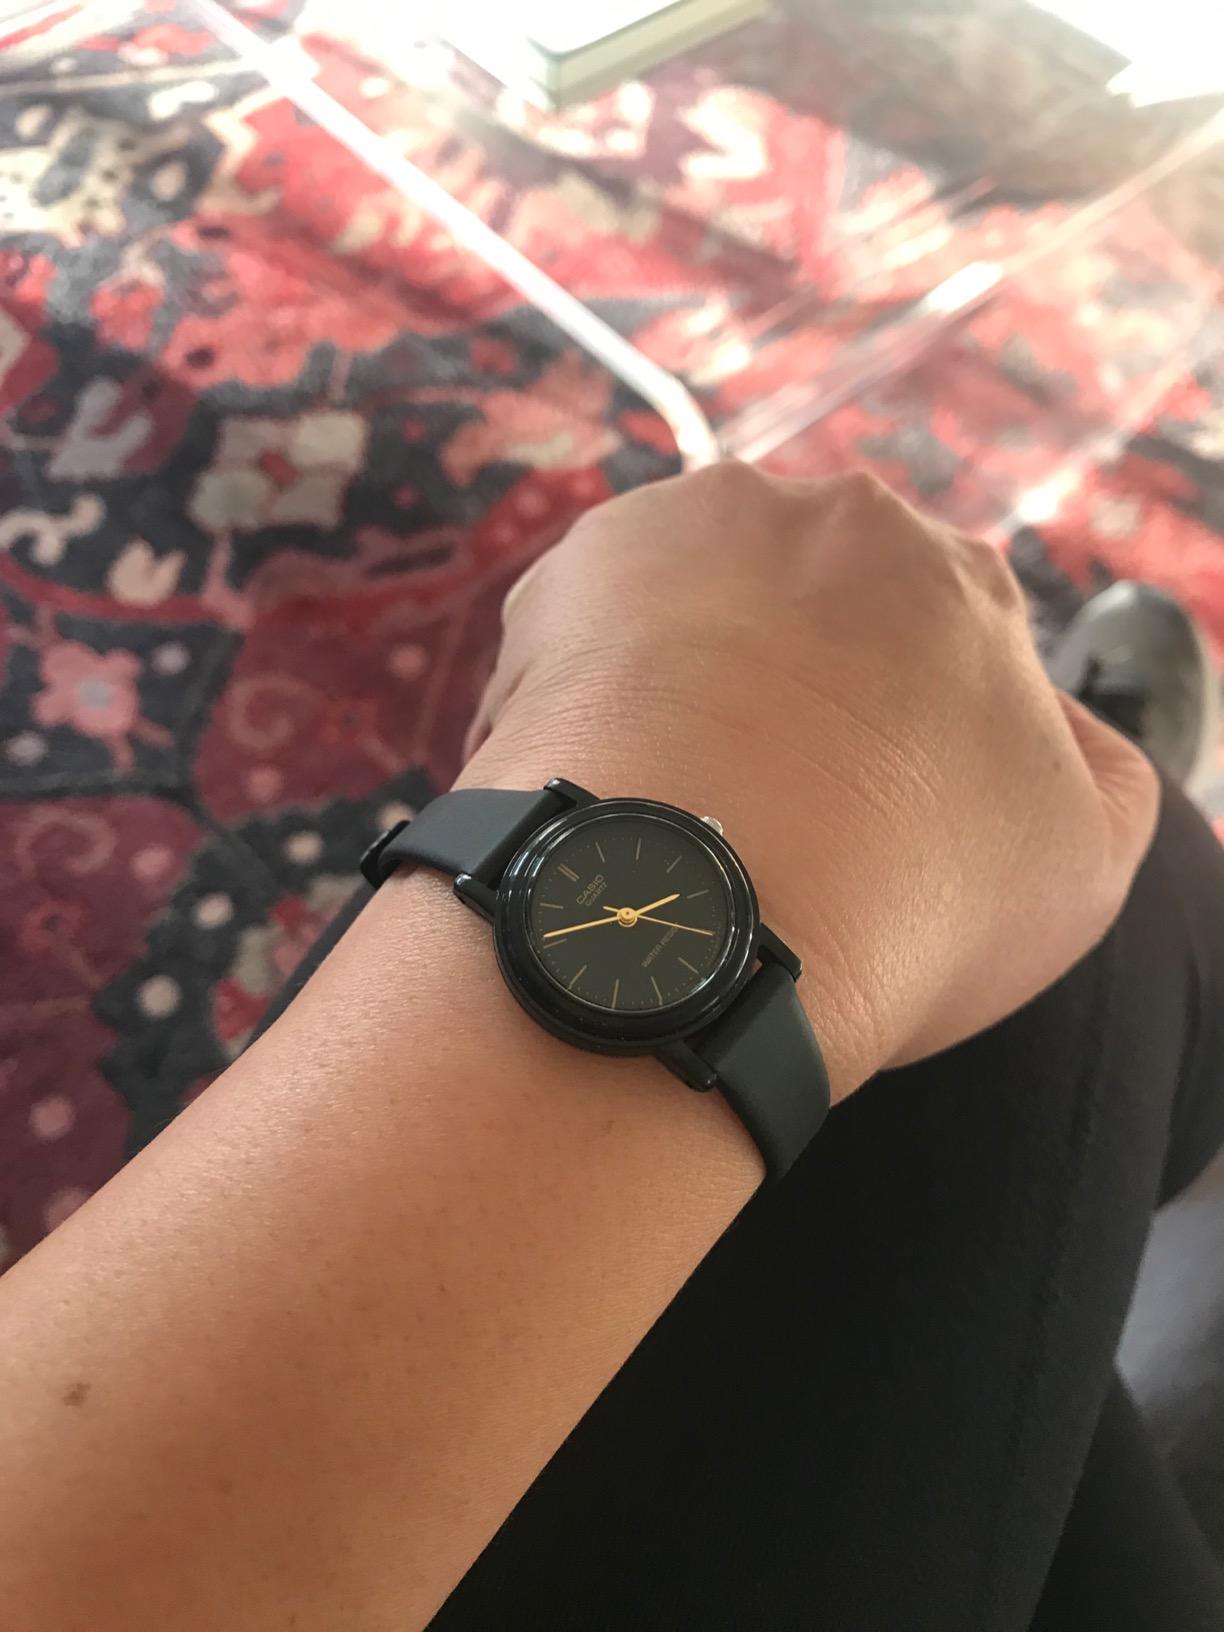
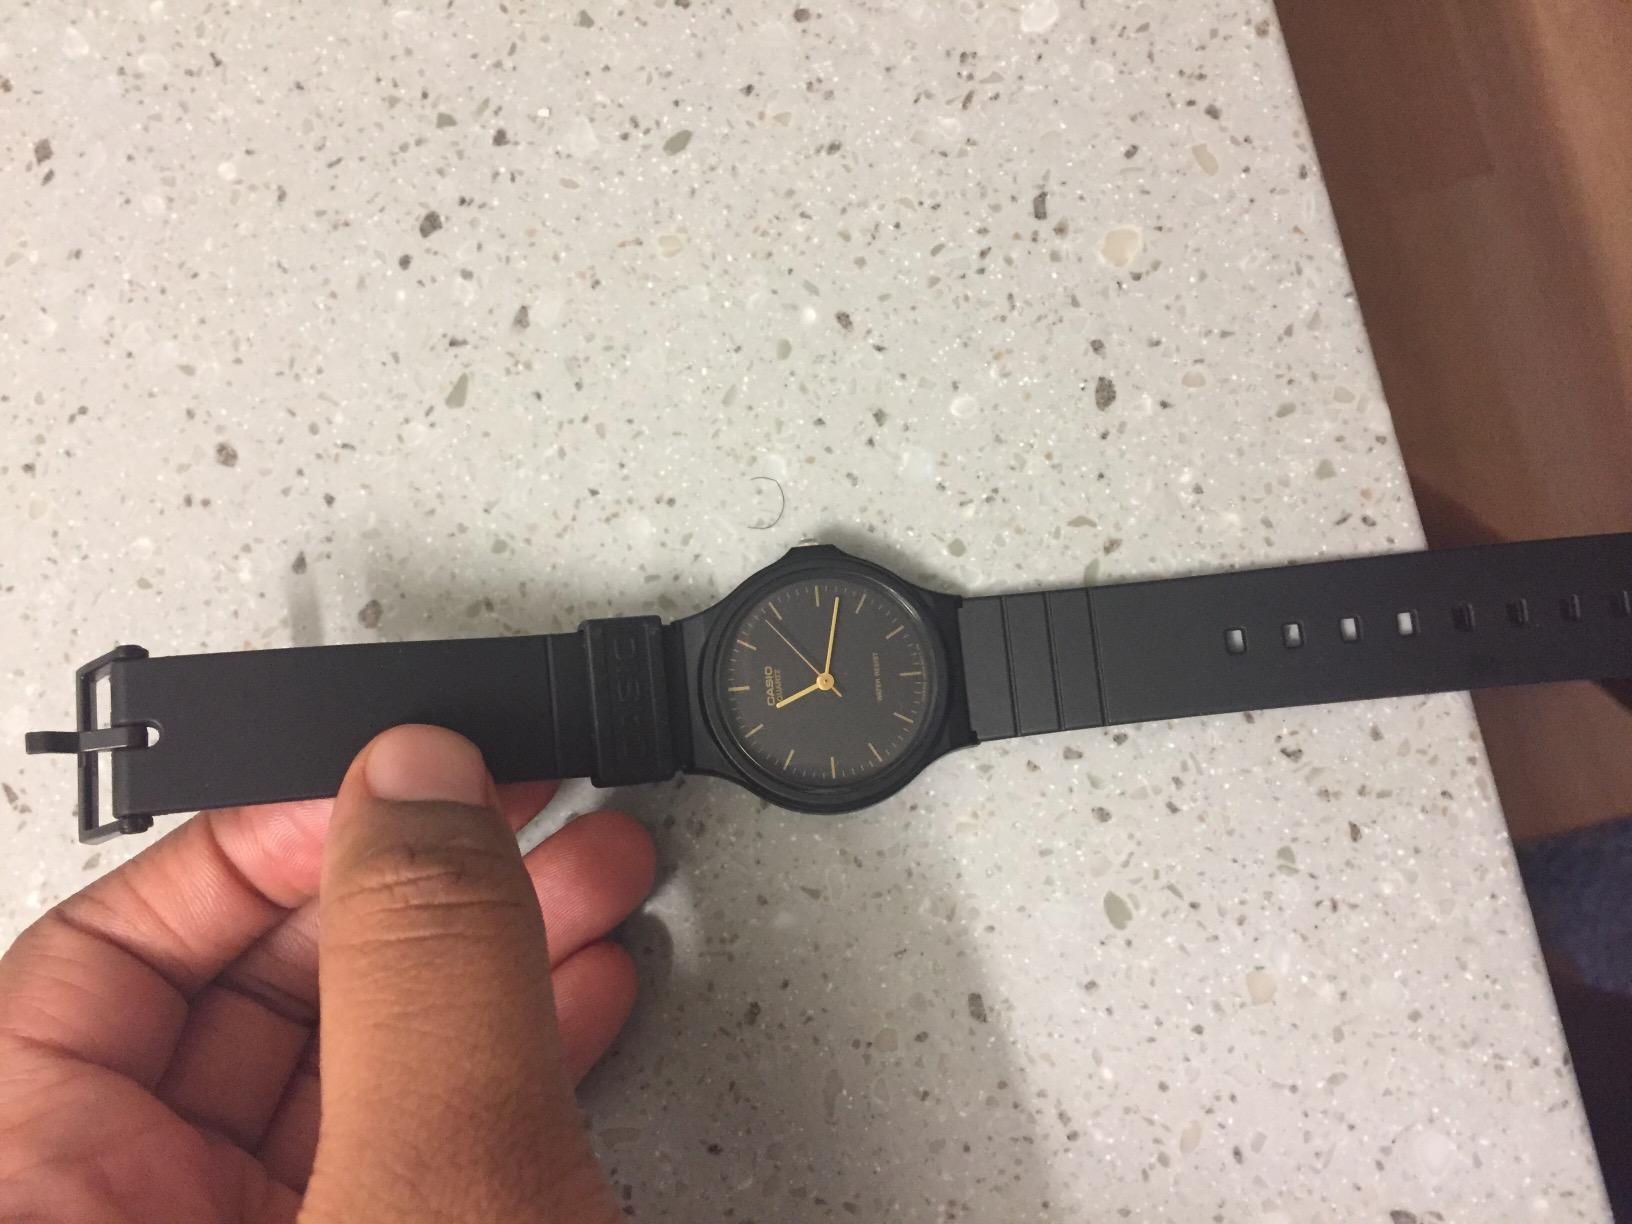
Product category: accessories_watch
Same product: no